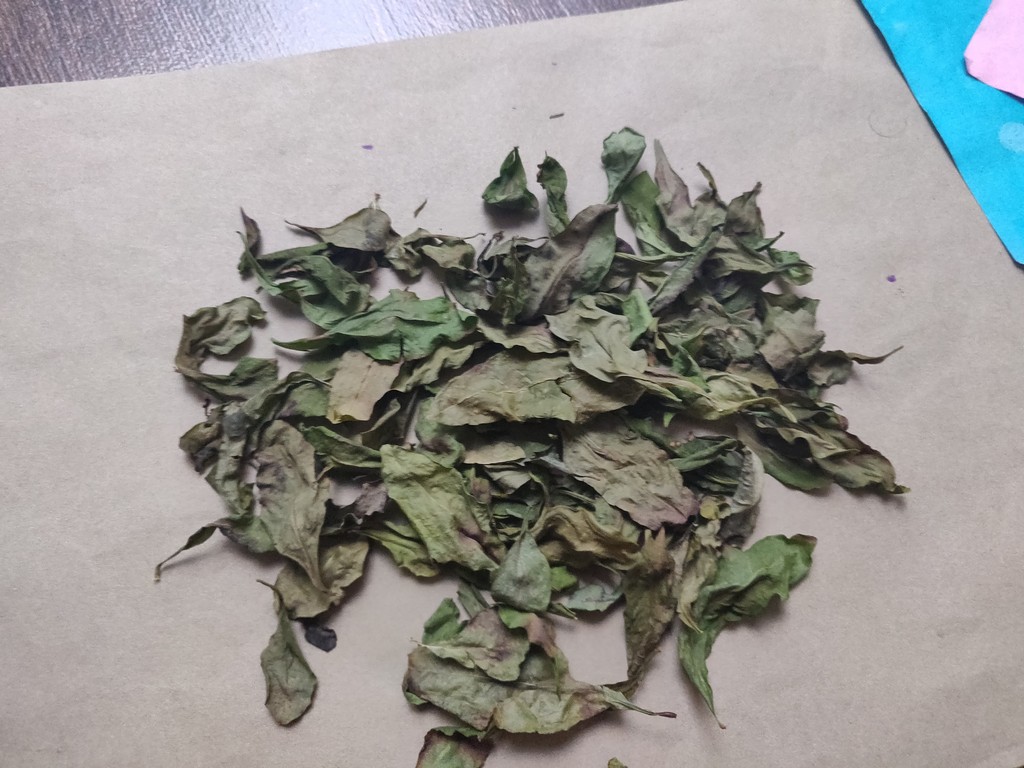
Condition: Dried
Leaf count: multiple
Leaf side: unknown